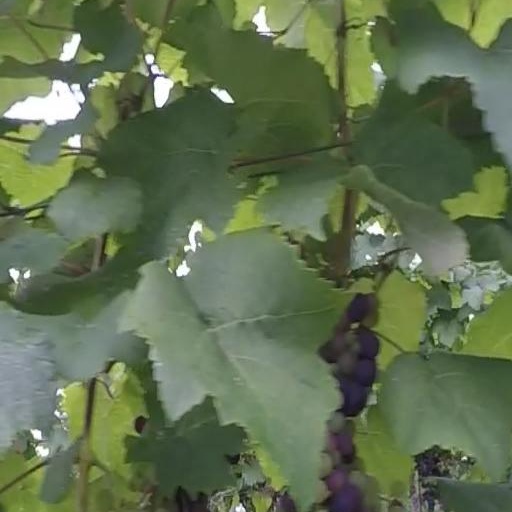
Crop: grape